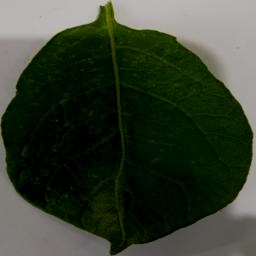
Etiqueta: Sana